Pagani Huayra

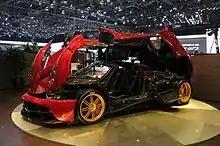

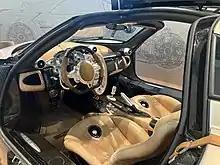
Huayra interior at the Pagani Museum

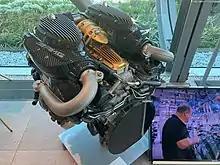

The Huayra has a top speed of about and it has a 0- acceleration time of 2.8 seconds. Using Pirelli tyres, the Pagani Huayra is capable of 1.66 g of lateral acceleration.